Pearl Manuscript

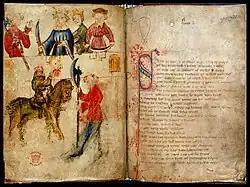
The Green Knight at Camelot, folio 94, and the beginning of "Sir Gawain and the Green Knight", folio 95

The Pearl Manuscript (British Library MS Cotton Nero A X/2), also known as the Gawain manuscript, is an illuminated manuscript produced somewhere in northern England in the late 14th century or the beginning of the 15th century. It is one of the best-known Middle English manuscripts, the only one containing alliterative verse solely, and the oldest surviving English manuscript to have full-page illustrations. It contains the only surviving copies of four of the masterpieces of medieval English literature: "Sir Gawain and the Green Knight", "Pearl", "Cleanness", and "Patience". It has been described as "one of the greatest manuscript treasures for medieval literature", and "the most famous of all romance manuscripts".